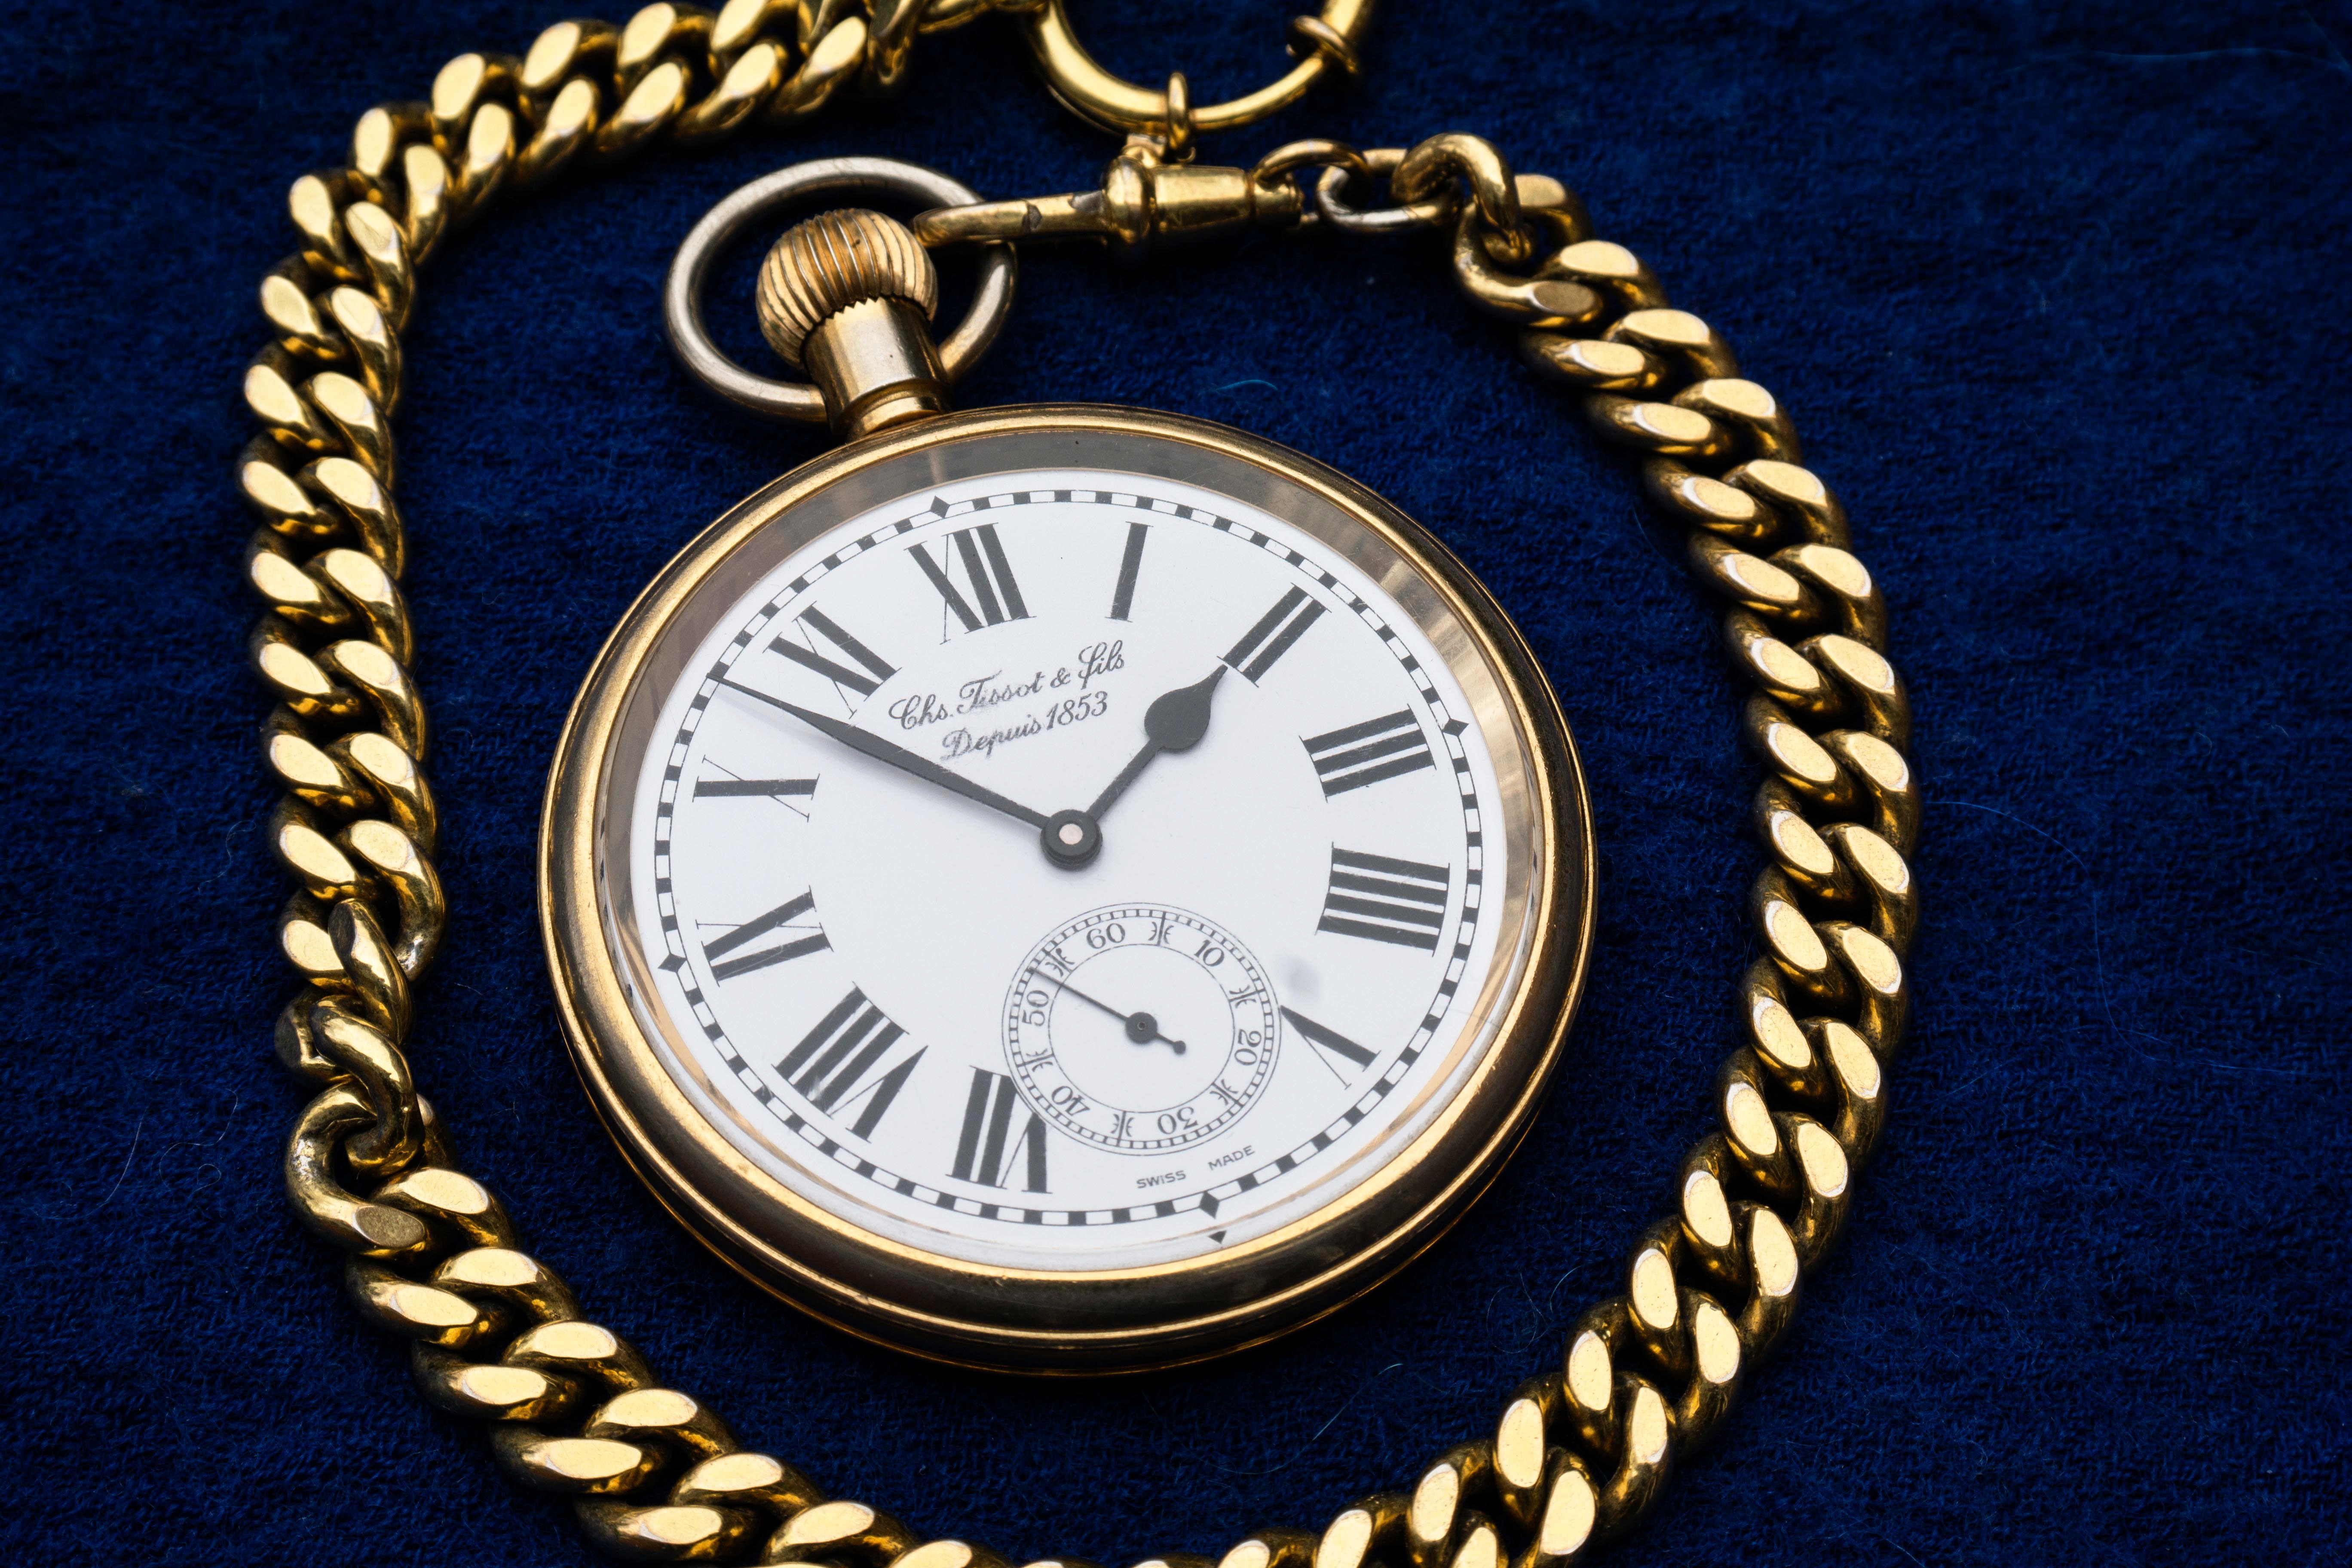
watch, hand, antique, chain, clock, time, chain link, pocket watch, jewellery, gold, pendant, locket, Analog watch